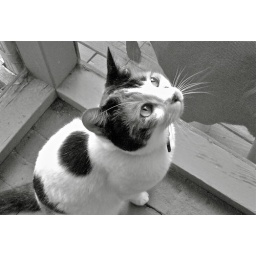
The gingham dog and the calico cat, Side by side on the table sat;